Sierre

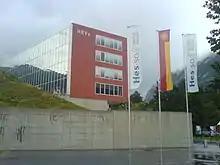
HEVs School in Sierre

In Sierre about 4,610 or (32.2%) of the population have completed non-mandatory upper secondary education, and 1,576 or (11.0%) have completed additional higher education (either university or a "Fachhochschule"). Of the 1,576 who completed tertiary schooling, 58.1% were Swiss men, 28.0% were Swiss women, 7.6% were non-Swiss men and 6.3% were non-Swiss women.